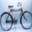
Label: bicycle